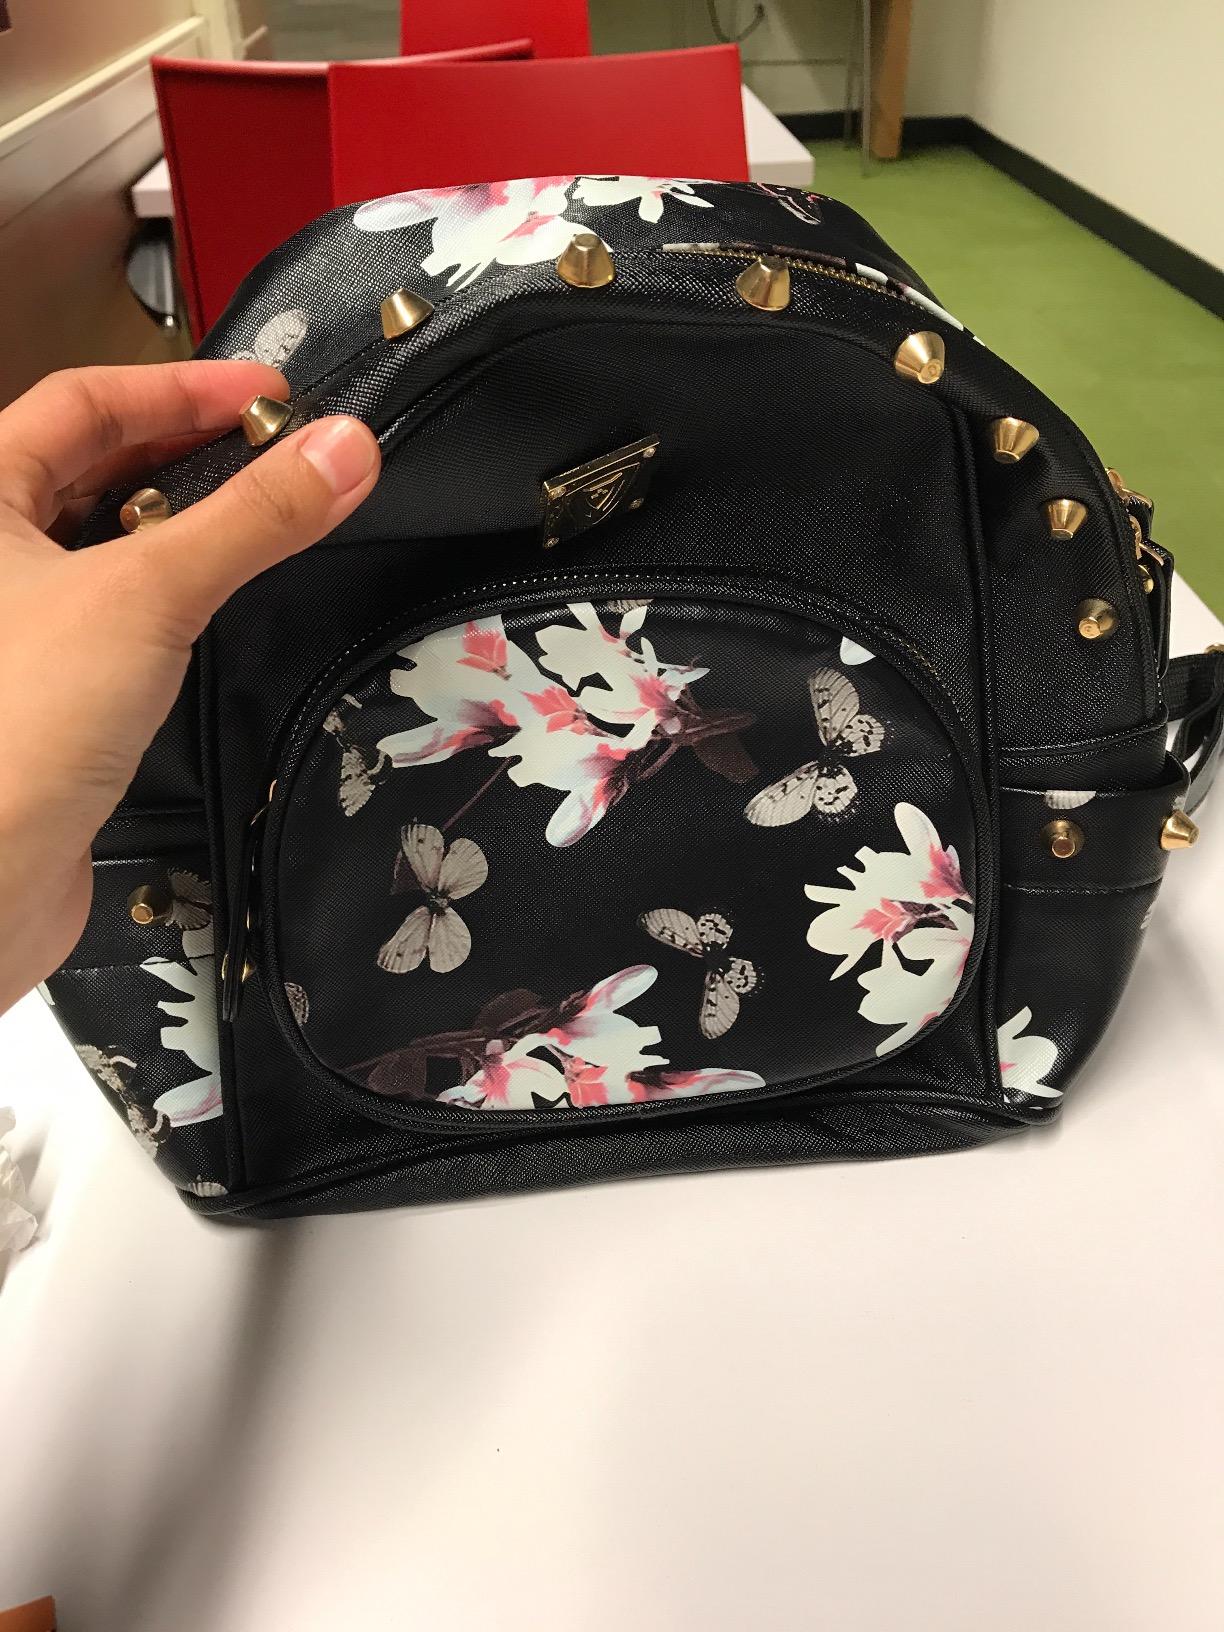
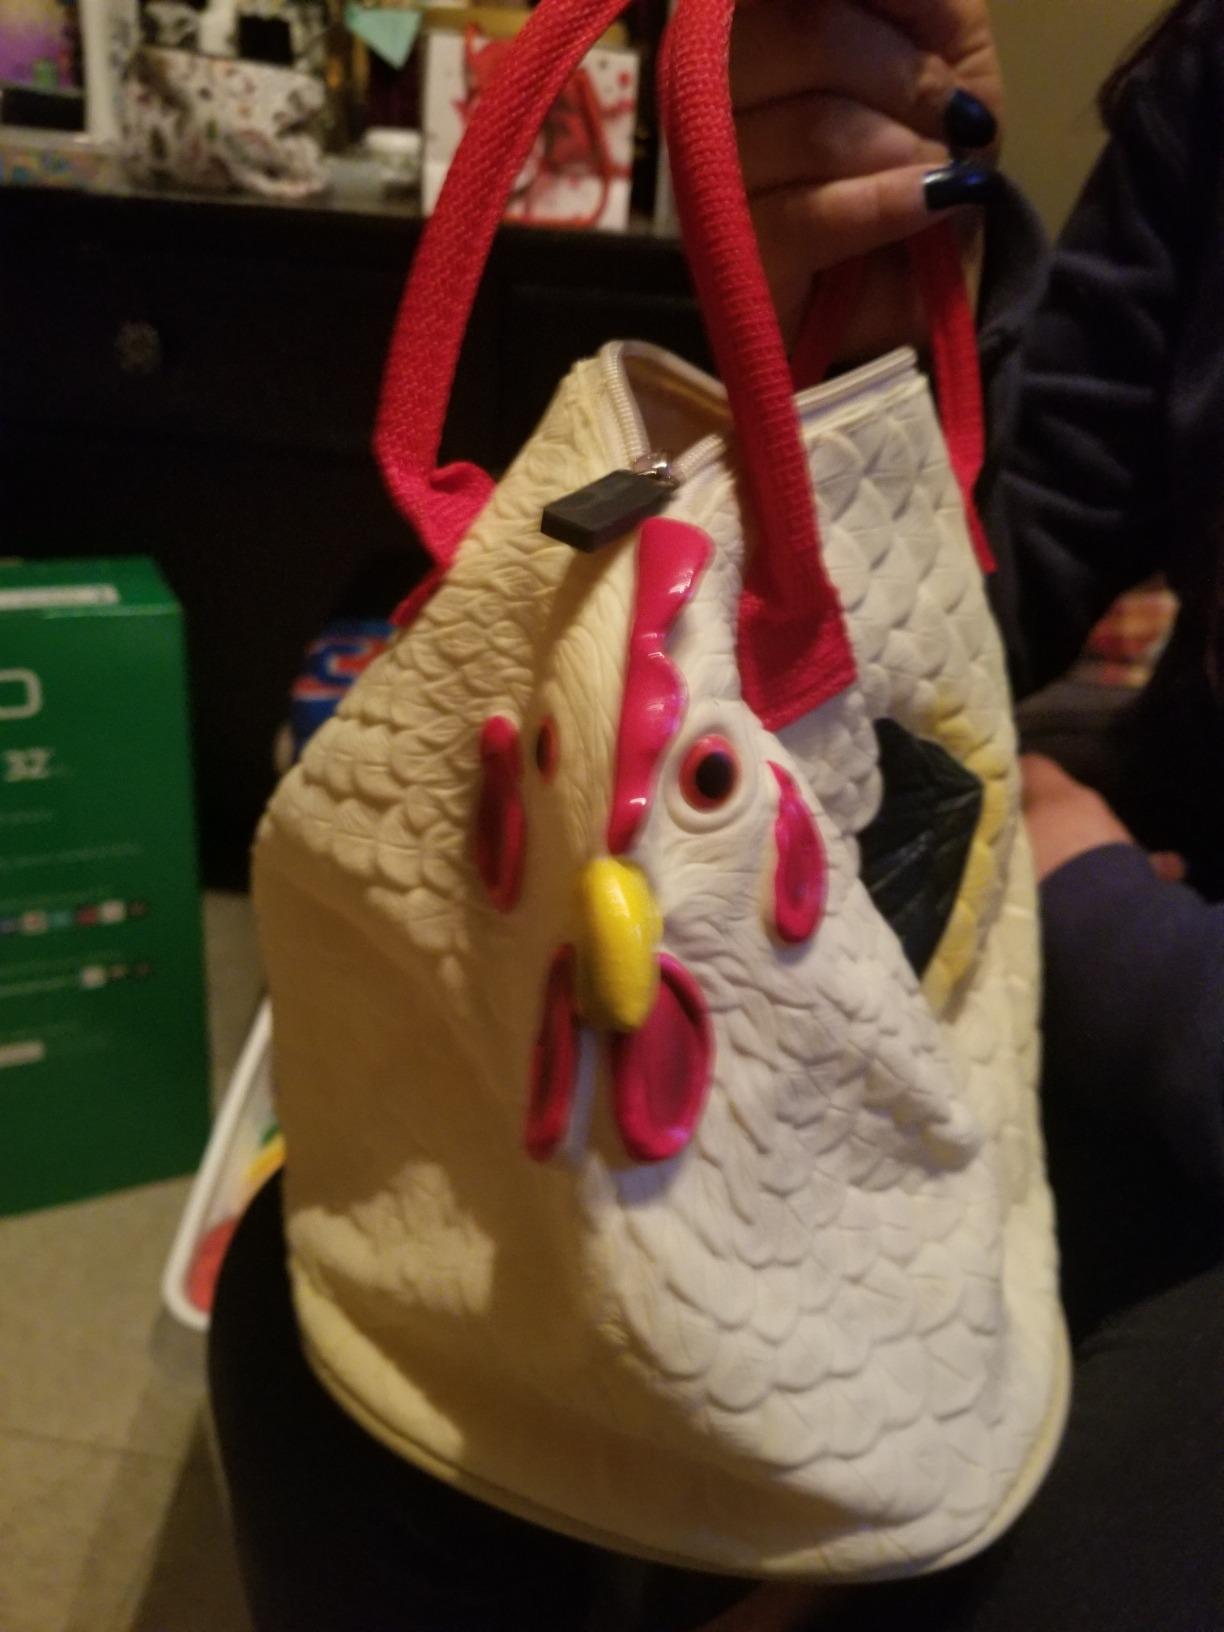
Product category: accessories_handbag
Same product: no